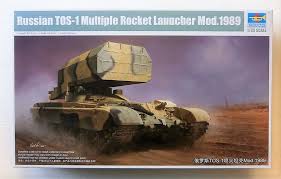
Label: TOS-1